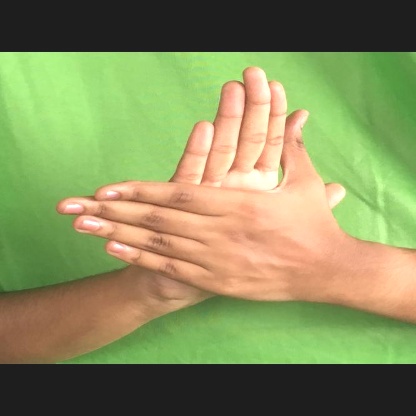
Mudra: Chakra